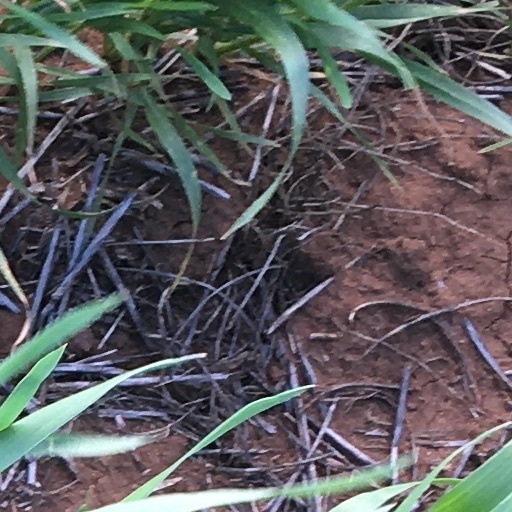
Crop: wheat